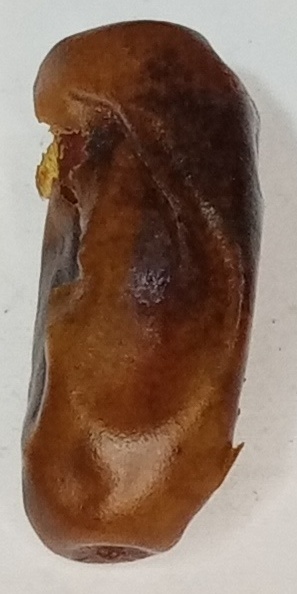
Variety: gajar
Size: small
Grade: grade-3